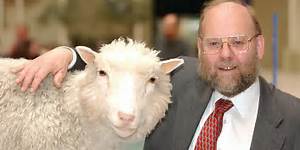
Label: pecora